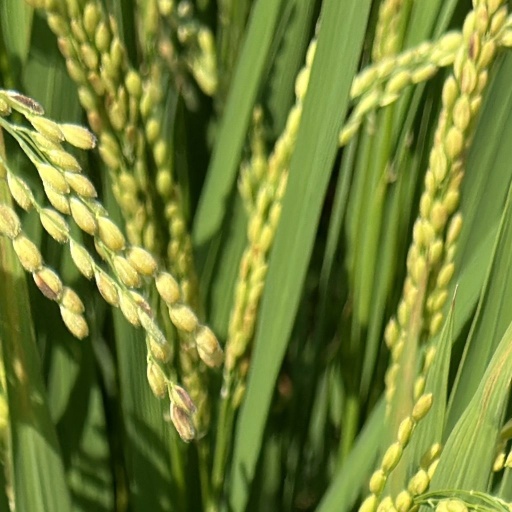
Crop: rice